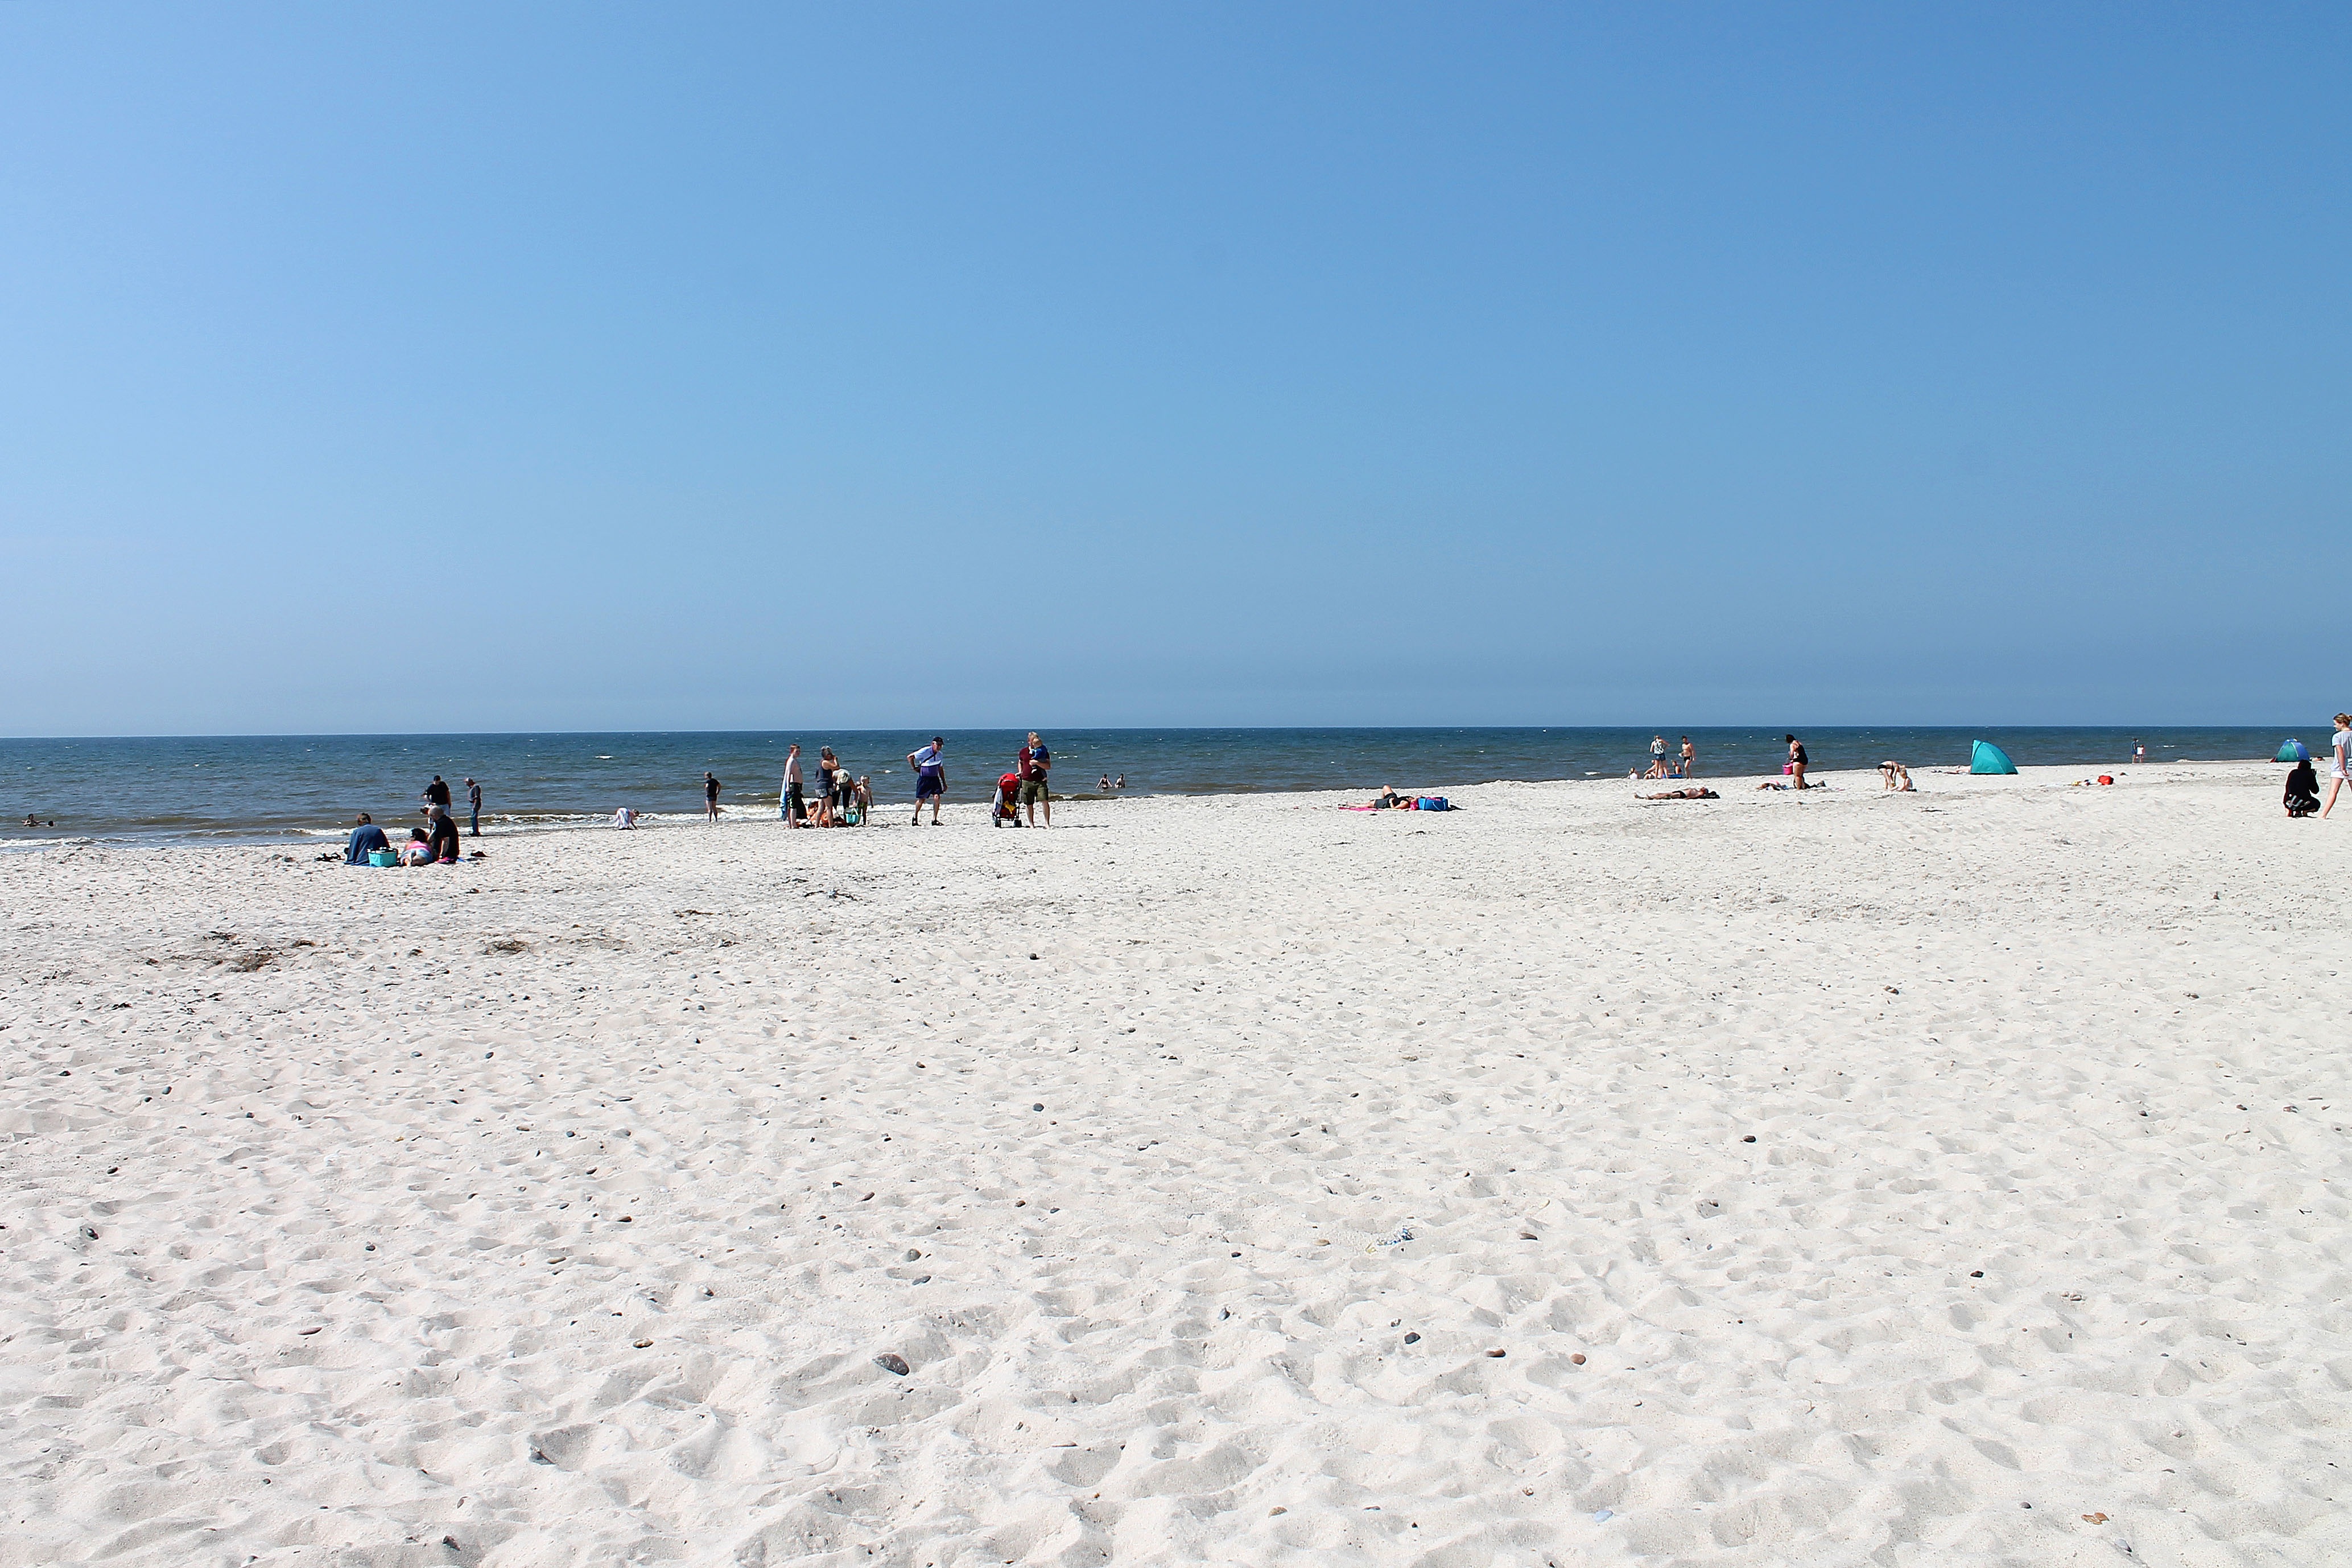
beach, sea, coast, water, sand, ocean, horizon, shore, wave, summer, vacation, natural, body of water, dunes, background, tourists, denmark, sol, baths, cape, danish, the sea, danish beach, the north sea, wind wave